Proof discography

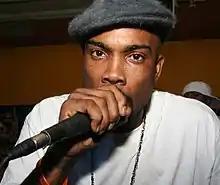
Proof performing in 2005

This is the discography of American rapper Proof. It includes solo work as well as collaborative work with other groups.